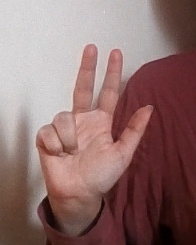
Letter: al